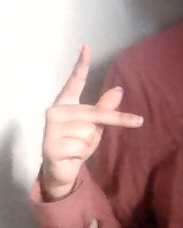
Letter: dha